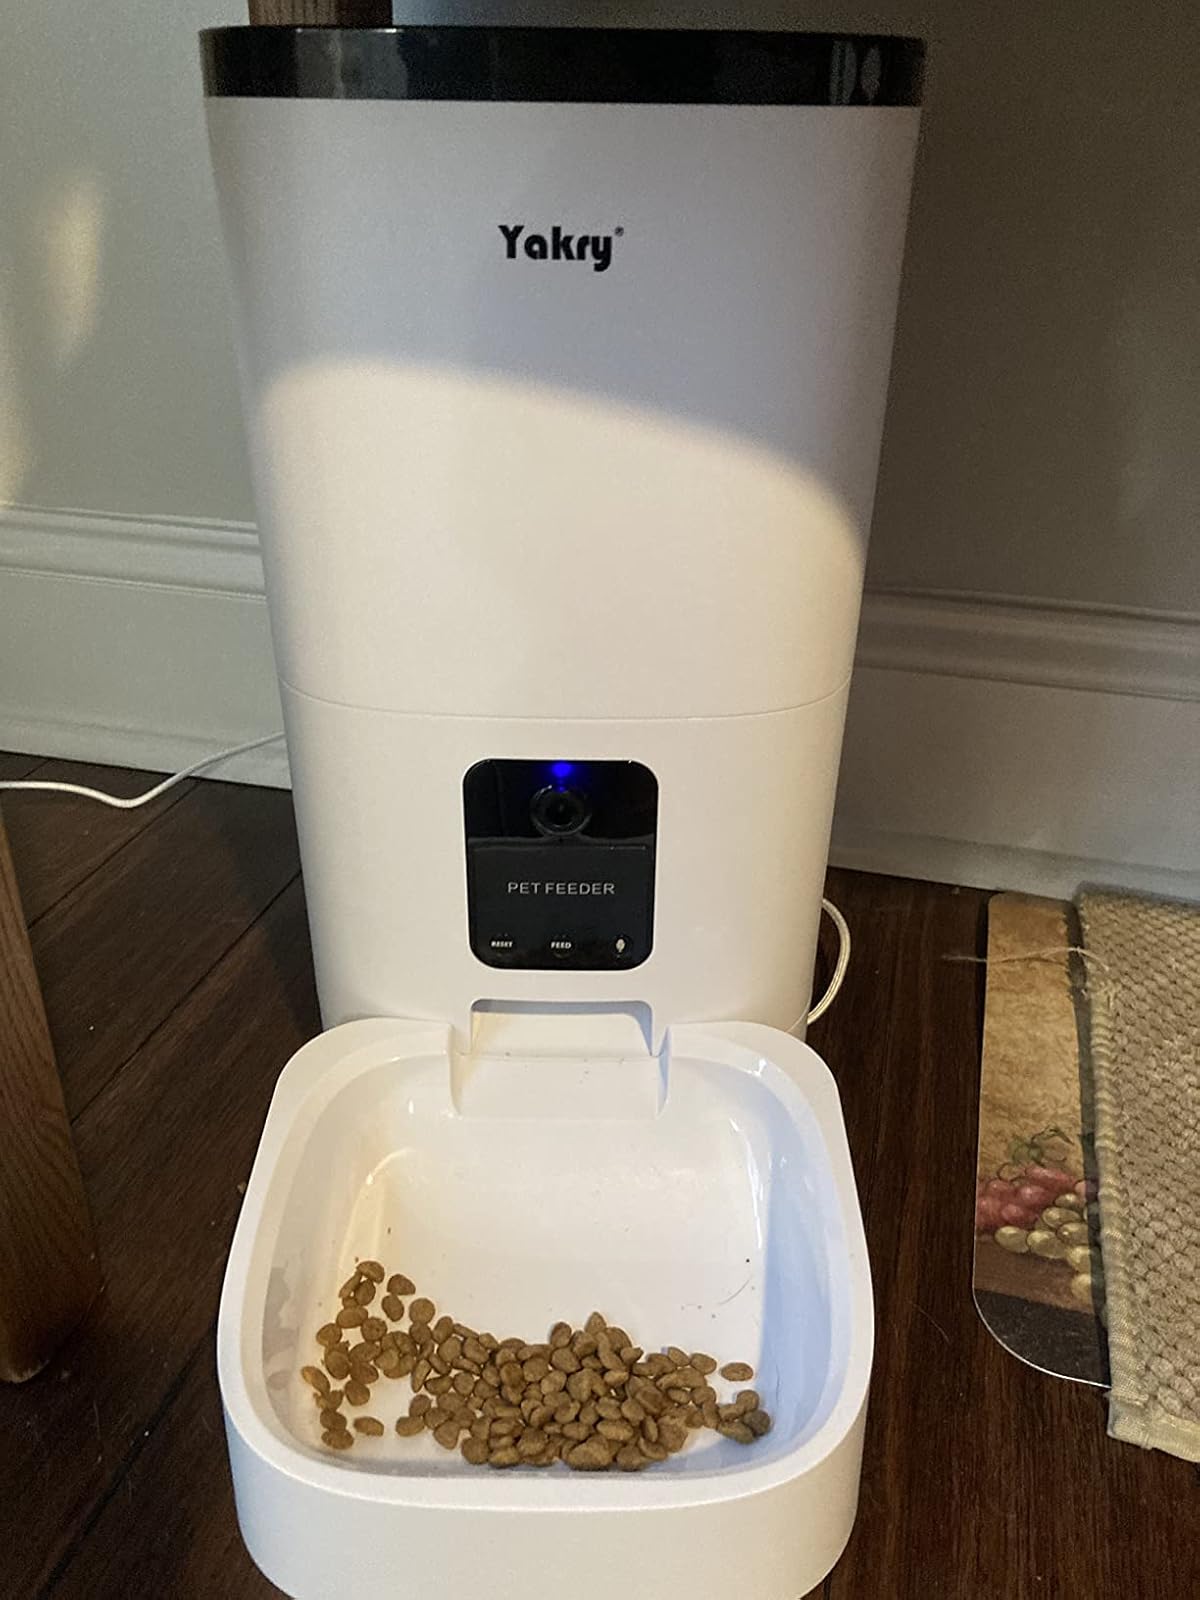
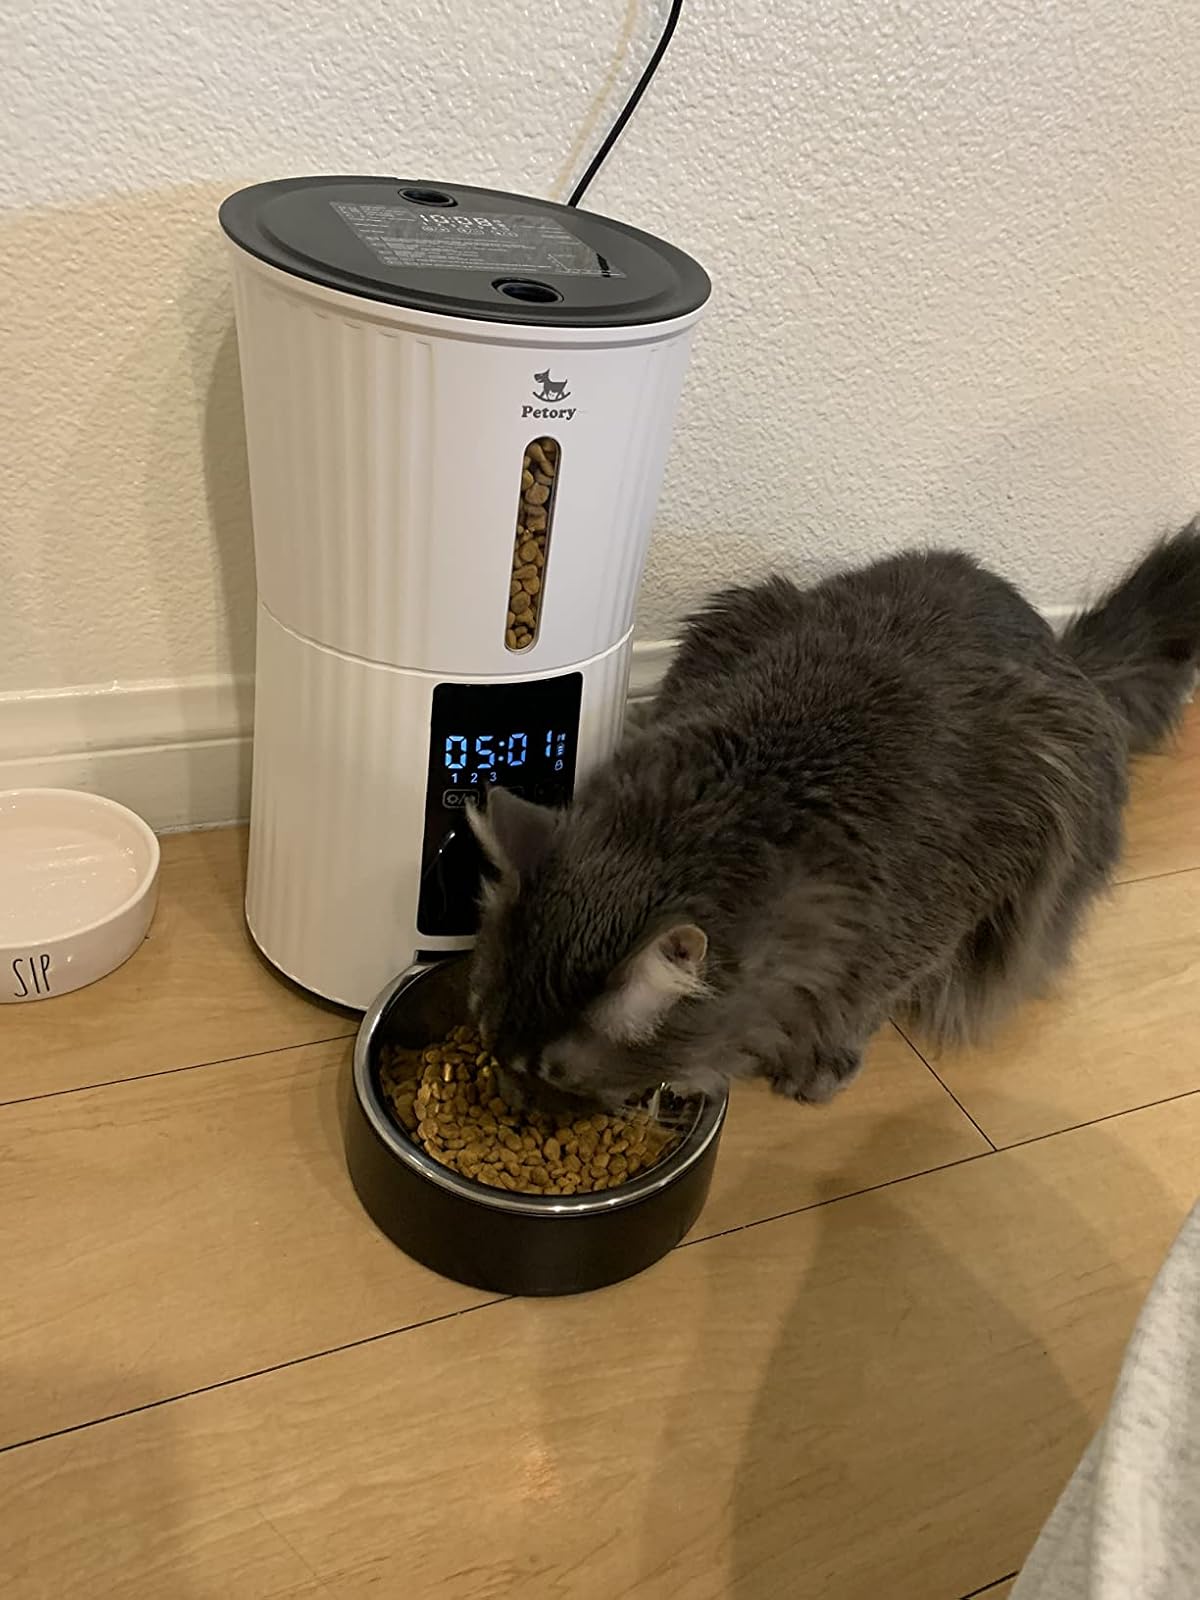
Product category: items_feeder
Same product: no